Botnang

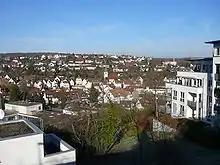
View of Botnang.

Botnang is almost entirely surrounded by woodland and lies in the hills to the west of Stuttgart. The centre of Botnang lies 316 metres above sea level. The town's highest point is 479 metres above sea level in woods near to the so-called Forest House. Four streams, all fed by natural sources, flow down from the surrounding woods from the West and South West of Botnang to the Feuerbach valley and beyond.